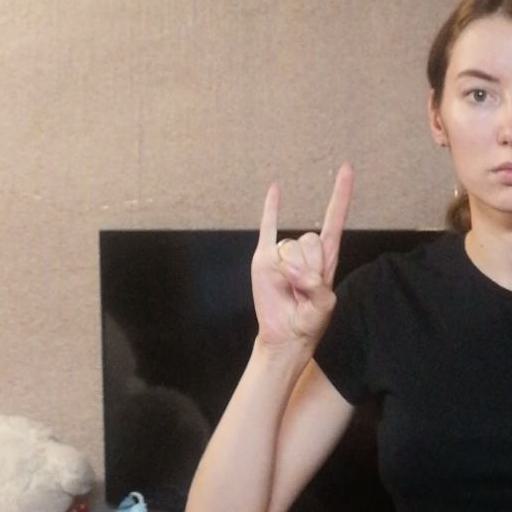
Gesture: rock